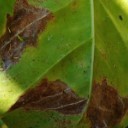
Label: Miner